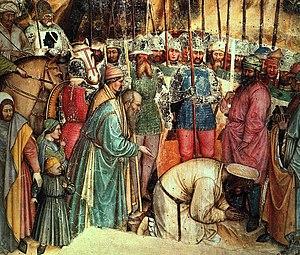
Altichiero da Zevio ou Aldighieri da Zevio est un peintre italien de style gothique du Trecento.